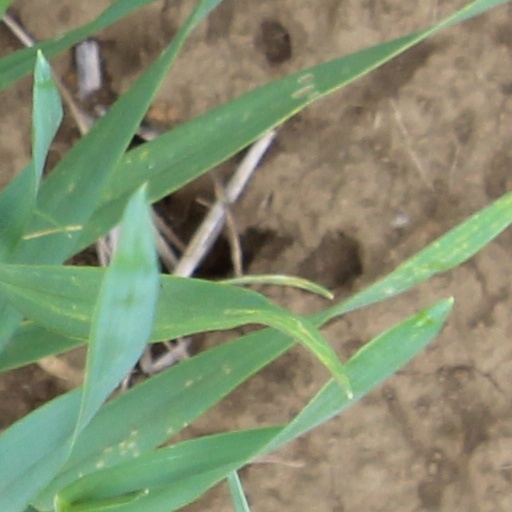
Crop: wheat